Maudelle Bousfield

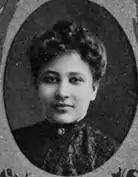
Photograph of Bousfield from the University of Illinois yearbook, 1906.

Maudelle Tanner Bousfield (née Brown; June 1, 1885 – October 14, 1971) was an American educator. Bousfield was the first African–American woman to graduate from the University of Illinois, and the first African–American school principal within the Chicago Public Schools district.